Aled Brew

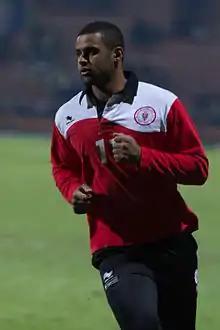
Aled Brew in January 2013

Aled Brew (born 9 August 1986) is a former Wales international rugby union player who played as a winger. He made his debut for the Wales national rugby union team against Ireland in the 2007 Six Nations Championship. In his career, as well as playing for Biarritz Olympique and Bath Rugby, he is one of only a handful of players to have played for all four top-level regional teams in Wales.